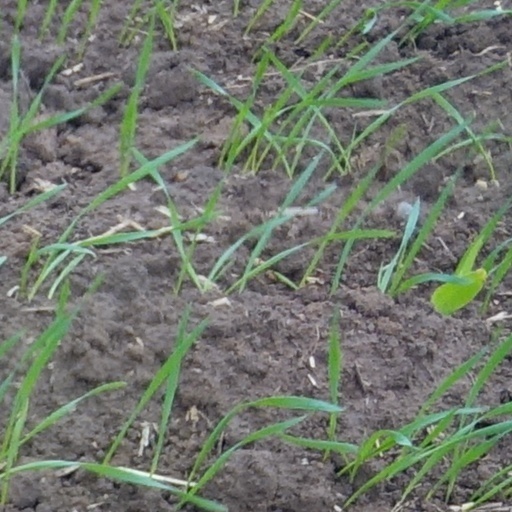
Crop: wheat